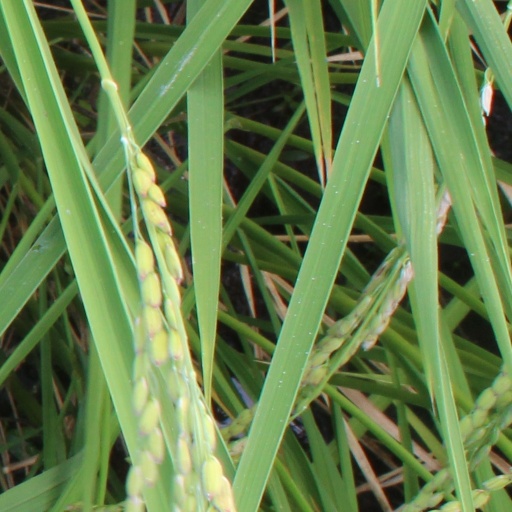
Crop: rice